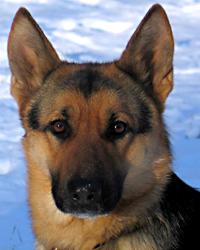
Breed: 211-n000018-German_shepherd